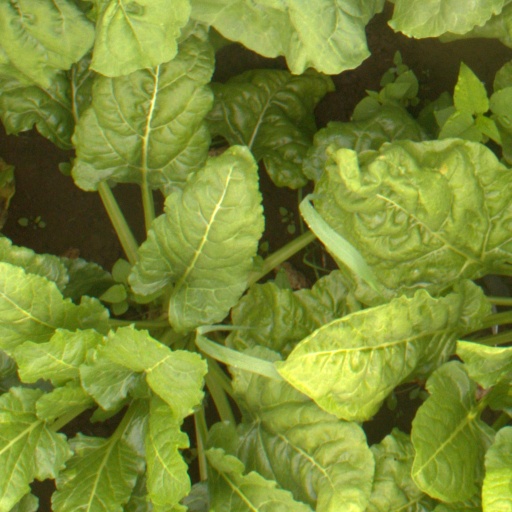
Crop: sugar beet